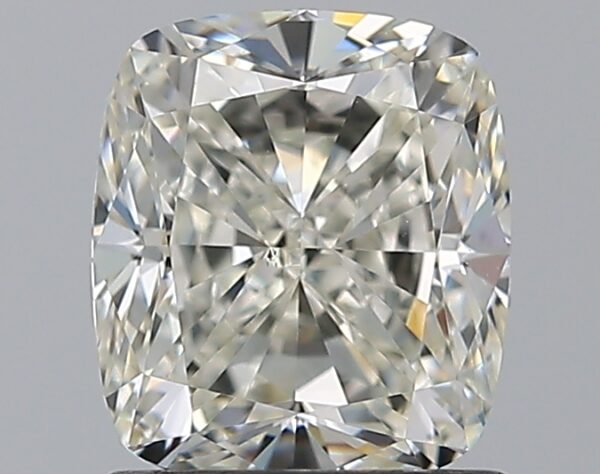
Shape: cushion
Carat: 1.3
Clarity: VS2
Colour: J
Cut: VG
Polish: EX
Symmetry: EX
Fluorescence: ST
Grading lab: GIA
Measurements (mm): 6.44 x 5.65 x 4.05